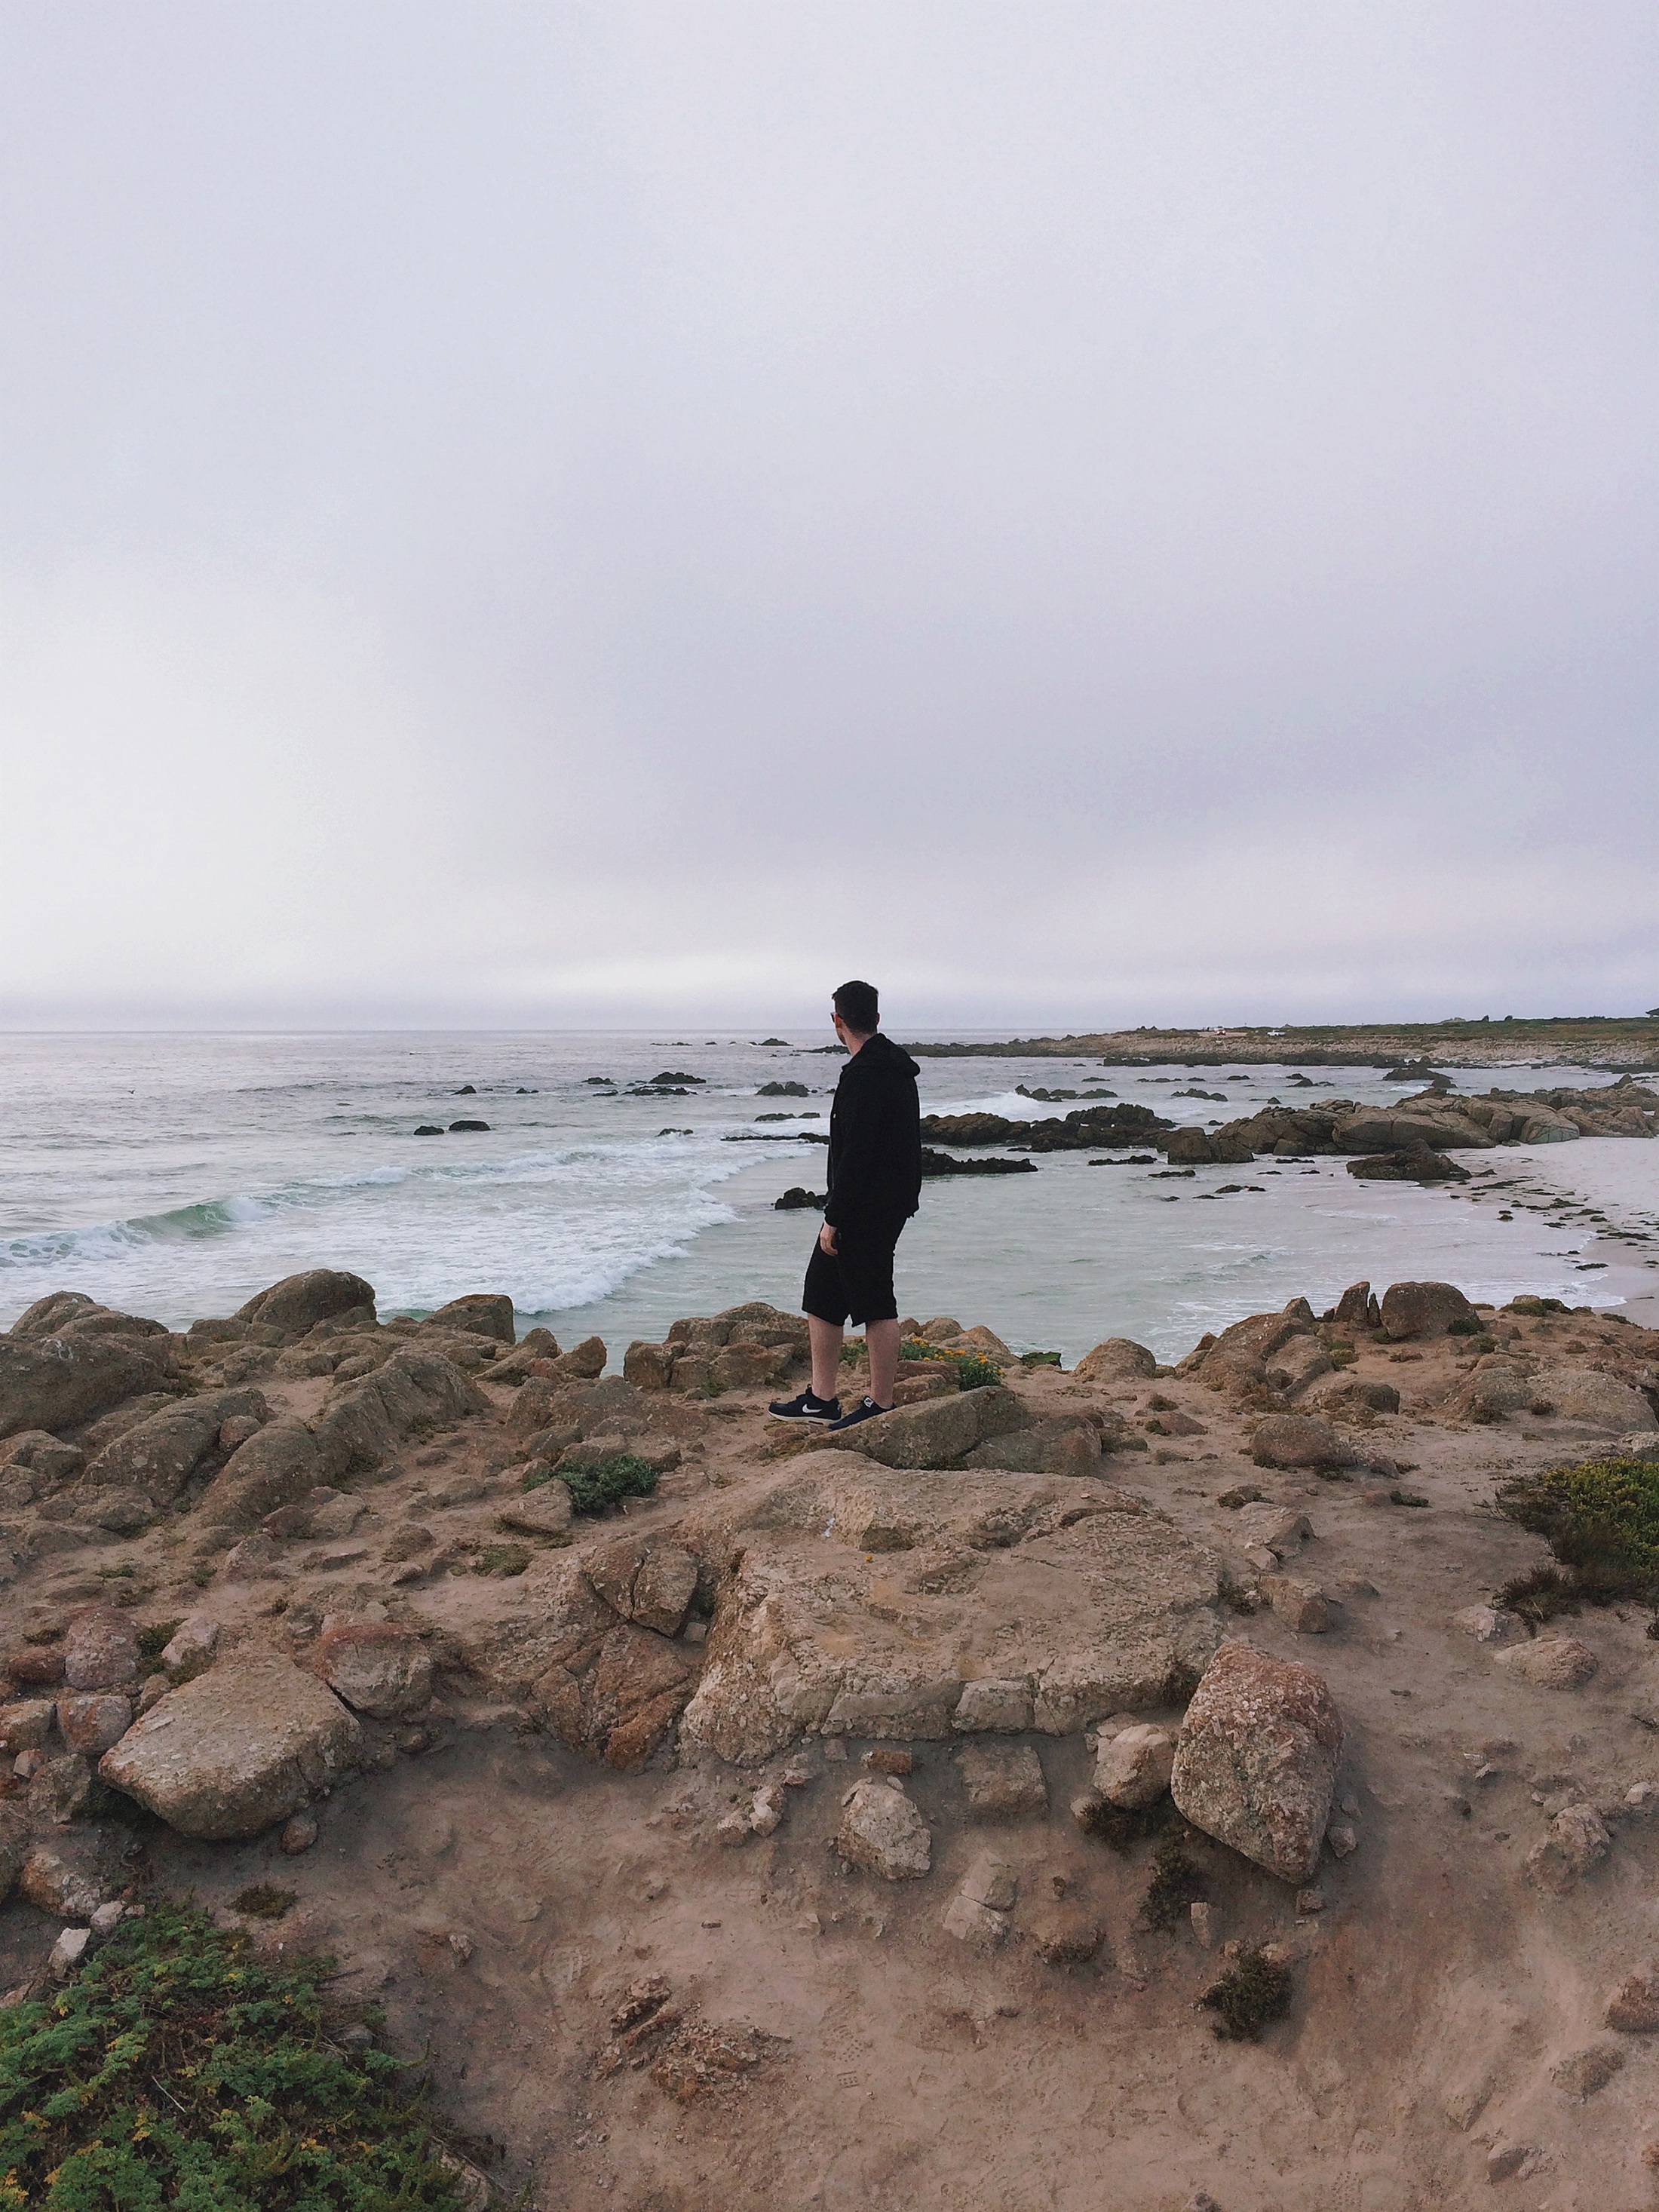
man, beach, sea, coast, sand, rock, ocean, horizon, shore, wave, cliff, bay, gray, terrain, body of water, cape, wind wave